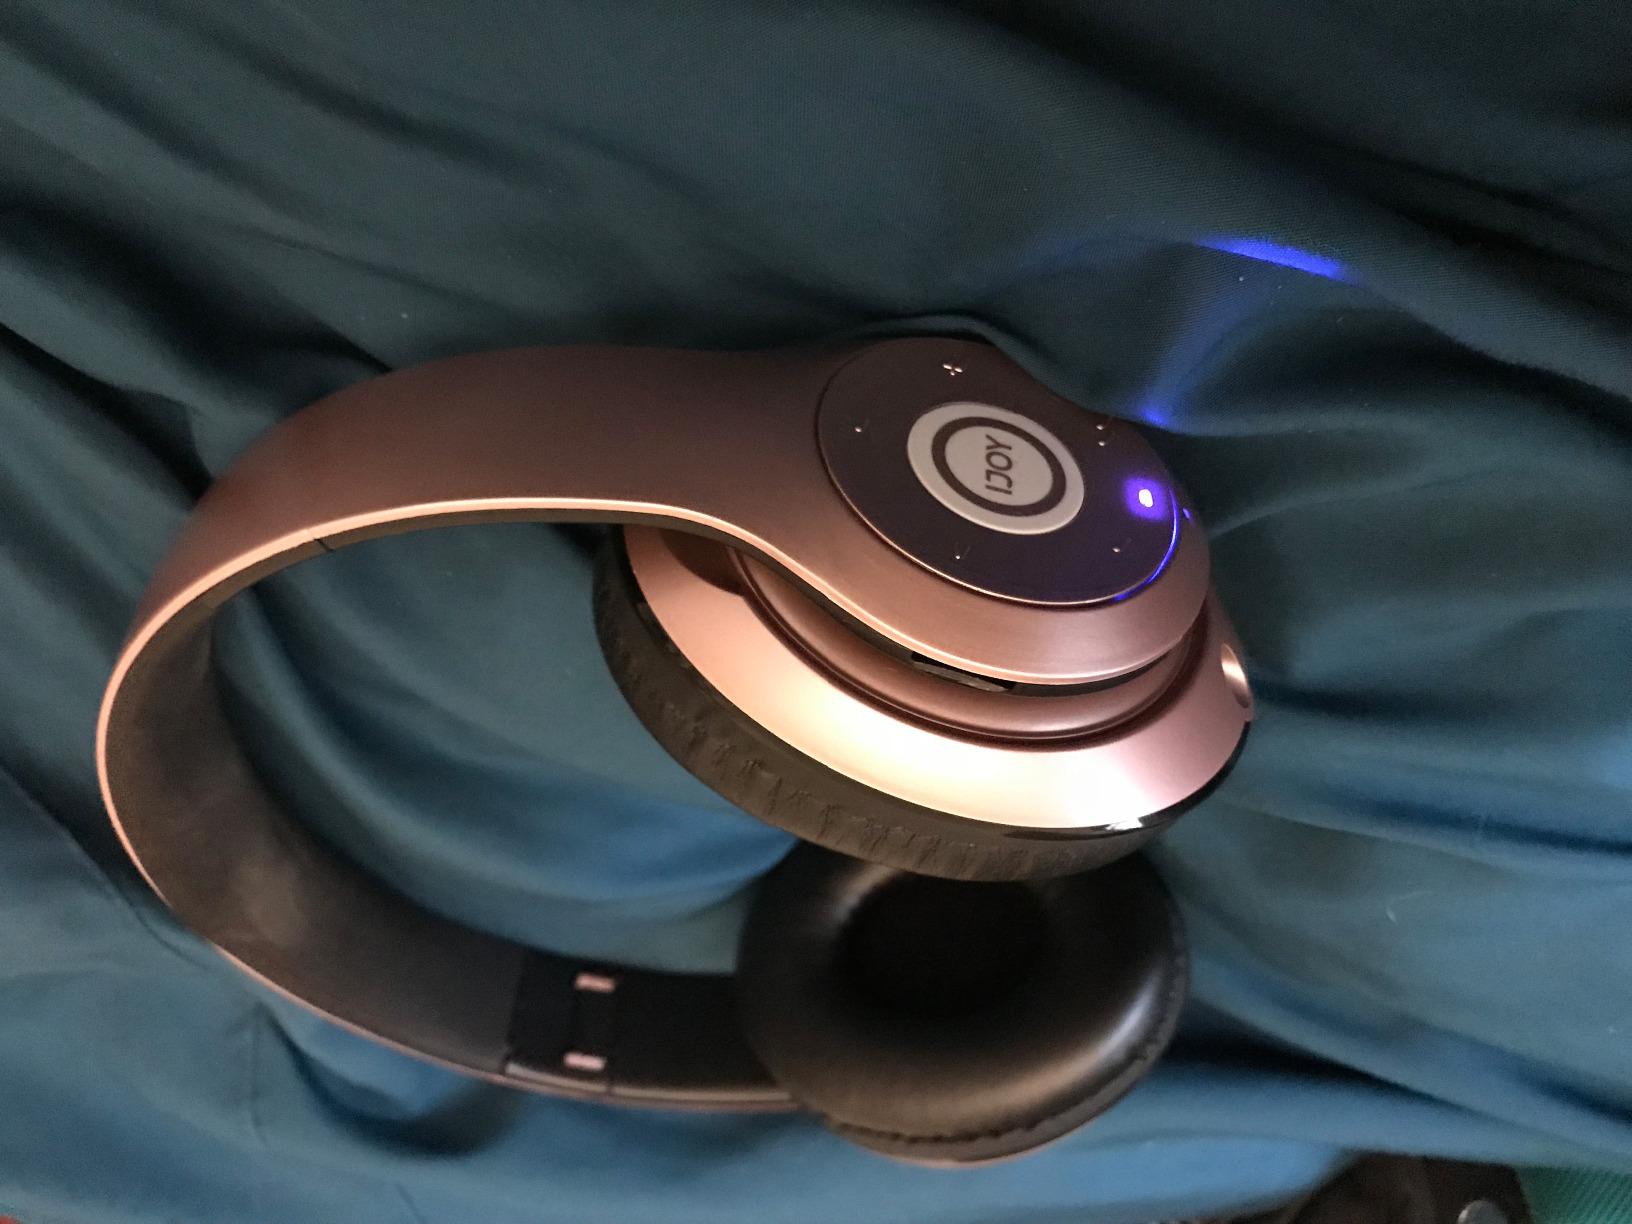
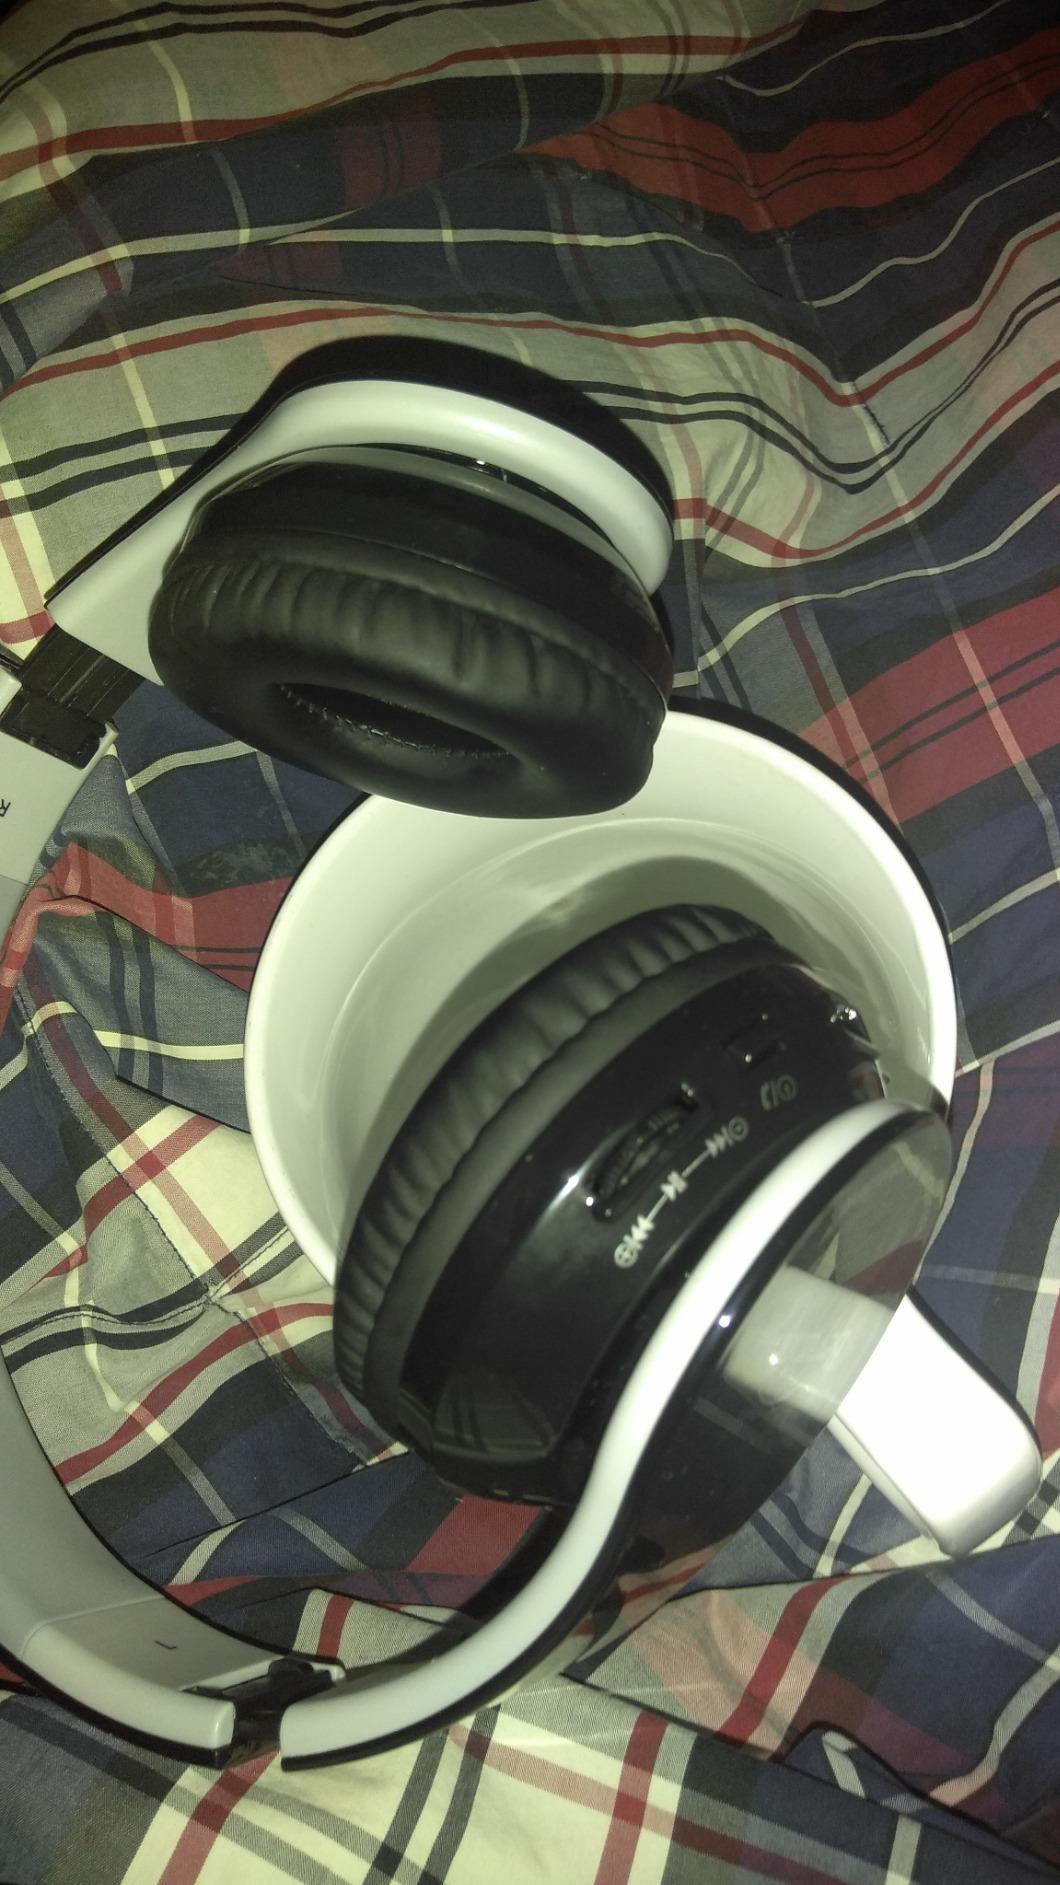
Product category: headphones
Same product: no